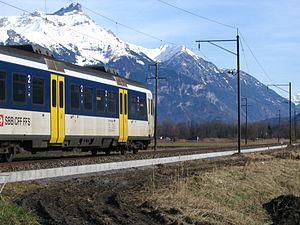
La ligne Lausanne – Brigue, ou aussi ligne du Simplon, est une ligne ferroviaire suisse, reliant la ville de Lausanne dans le canton de Vaud et celle de Brigue dans le canton du Valais. Depuis Lausanne, la ligne longe la rive nord-est du lac Léman puis traverse le Chablais entre le Chablais valaisan et le Chablais vaudois, en remontant la vallée du Rhône jusqu'à Brigue. Elle est gérée par les Chemins de fer fédéraux suisses.
Le terme Regio désigne un produit ferroviaire suisse appelé autrefois train régional, qui désigne un train à vocation de desserte régionale avec arrêts fréquents et en général à toutes les stations. Il dispose d'une 2ᵉ classe et parfois d'une 1ʳᵉ classe.